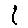
Label: 1